Warped wall

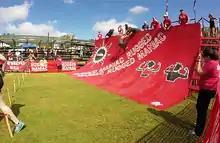
A warped wall at Rugged Maniac

The is an obstacle on many obstacle courses for obstacle racing.